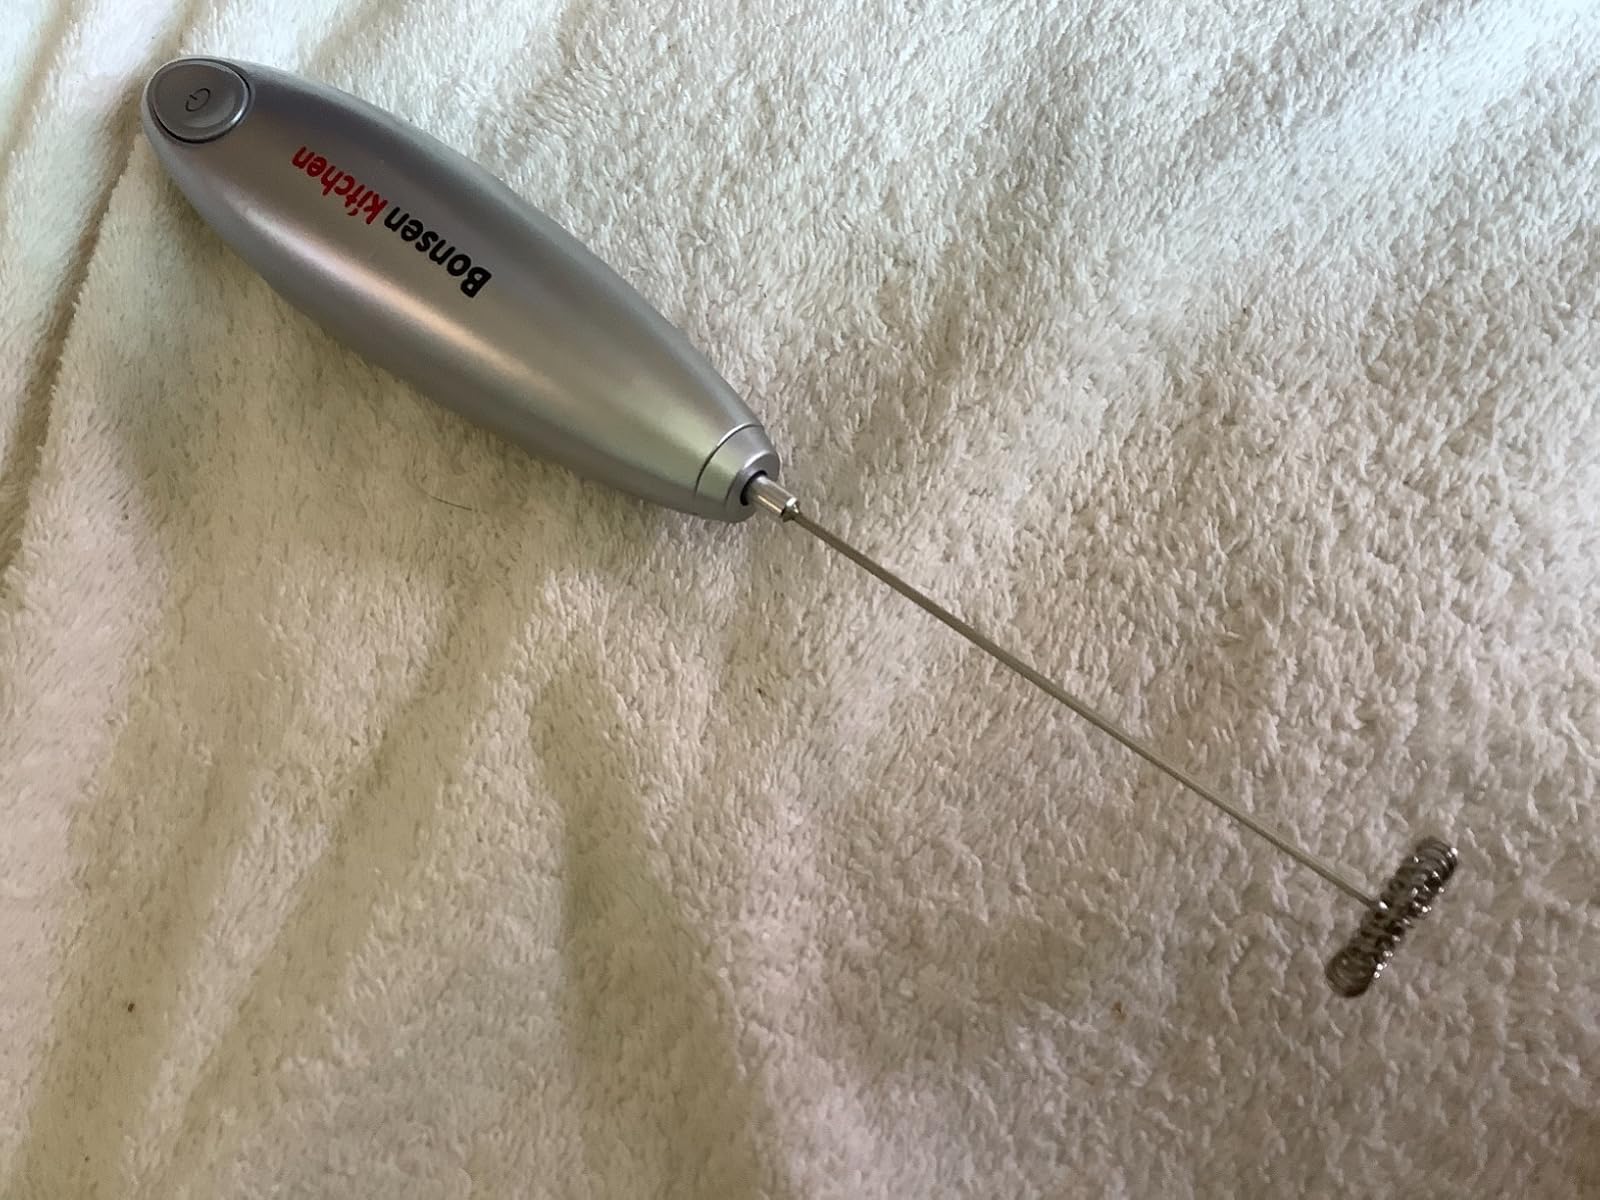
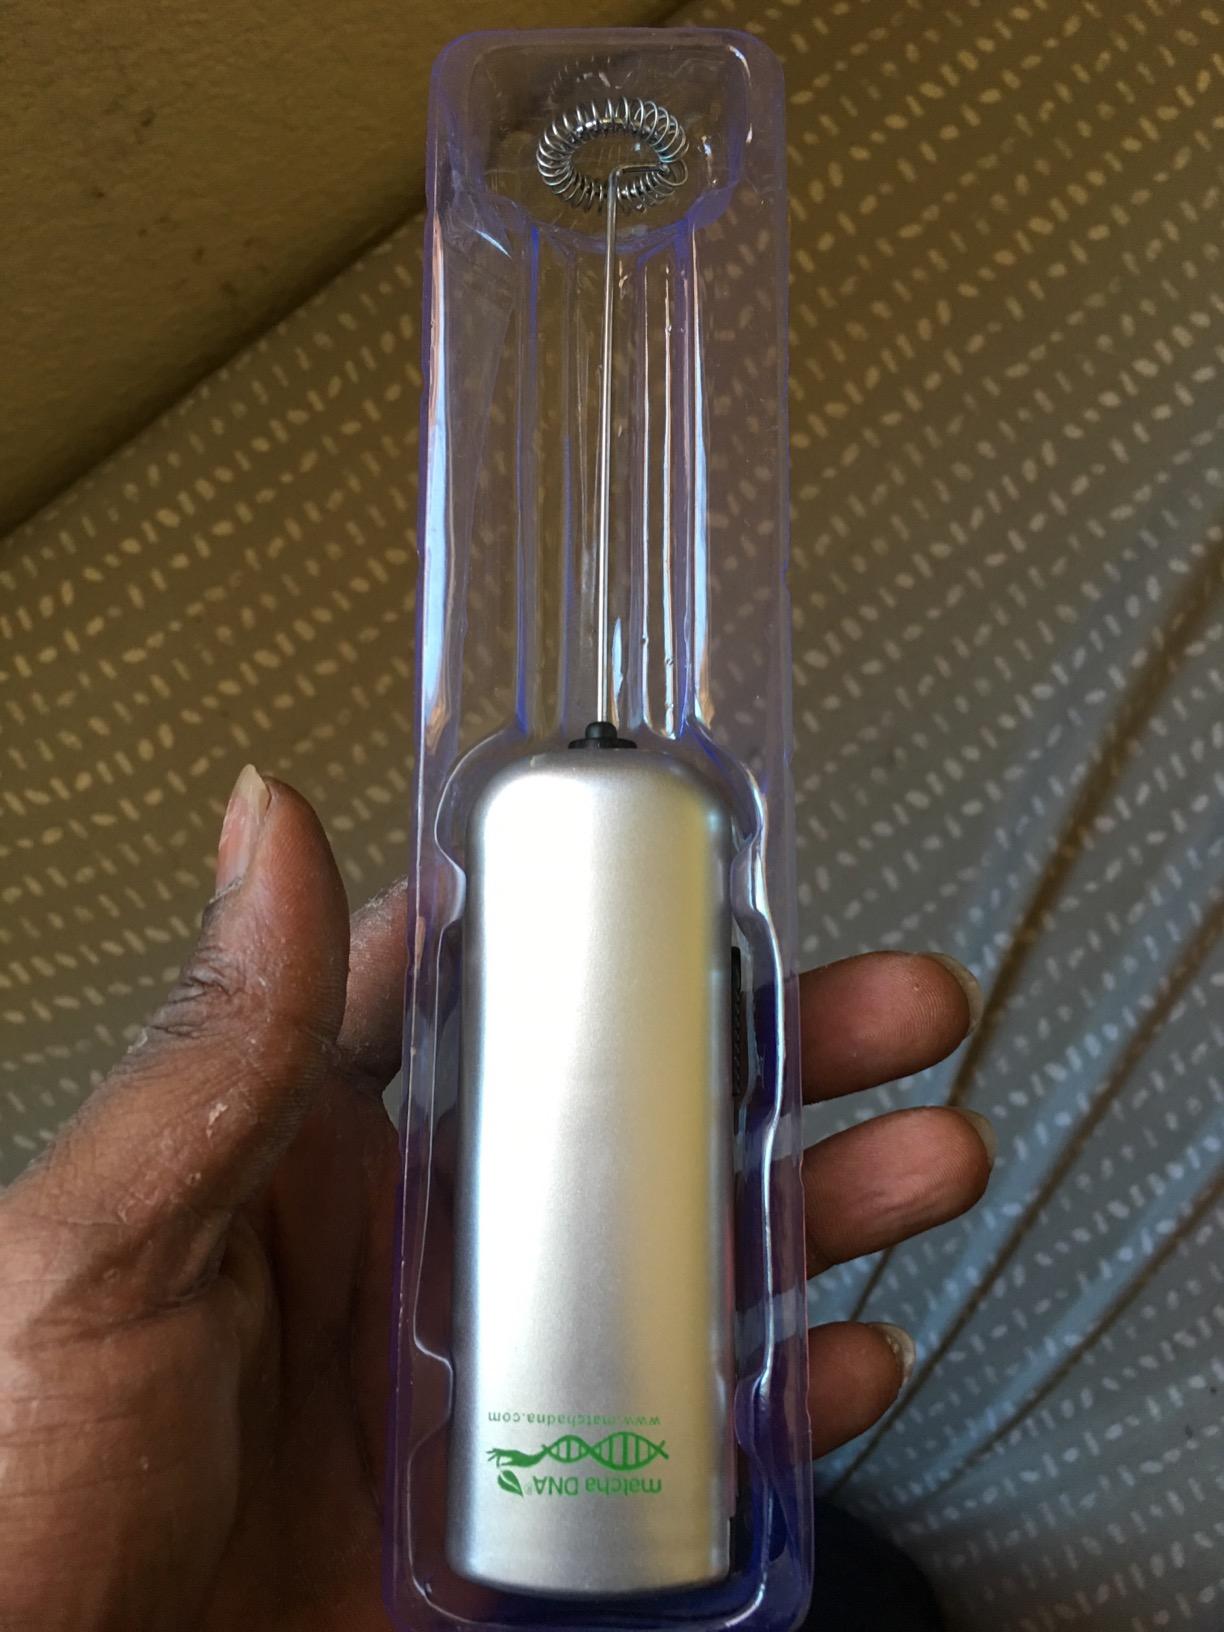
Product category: items_mixer
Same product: no